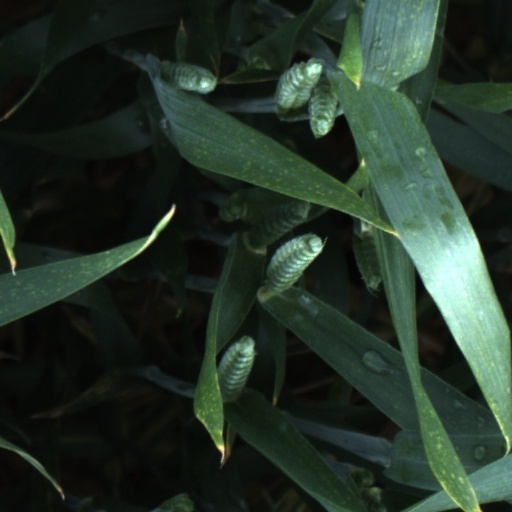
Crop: wheat